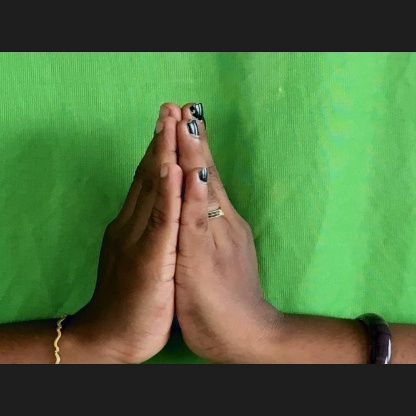
Mudra: Anjali